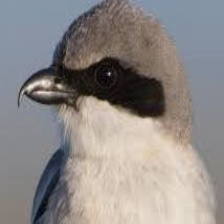
Species: LOGGERHEAD SHRIKE
Scientific name: LANIUS LUDOVICIANUS